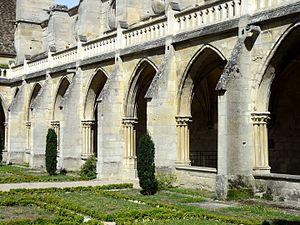
Cloître - voir titre.
L'abbaye de Royaumont est un ancien monastère cistercien situé dans le hameau de Baillon à Asnières-sur-Oise dans le Val-d'Oise, à environ trente kilomètres au nord de Paris.